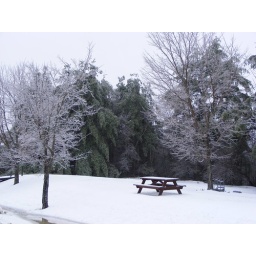
Outdoor eating area near state office complex, following icy winter storm.